Claude Watney

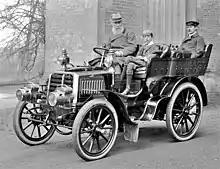
A Panhard vehicle, c.1902

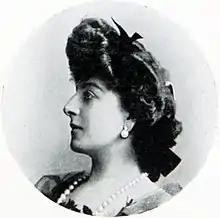
Ada Watney, c.1904

Watney entered the family brewing firm early in his life when it was Watney & Co. His brother, Vernon Watney, was at that time chairman of the firm. When the firm merged with Combe & Co. and Reid's Brewery Company to become Watney Combe Reid, he remained a director of the enlarged entity. By the time of his death in 1919 he was deputy chairman.